Apurva Purohit

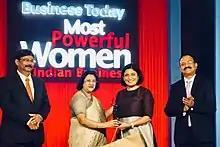
Apurva Purohit receiving the 'Most Powerful Women in Business' by Business Today magazine in September 2018

Purohit has won multiple business awards and has been named as one of the Most Powerful Women in Business by India Today Group and Fortune India.